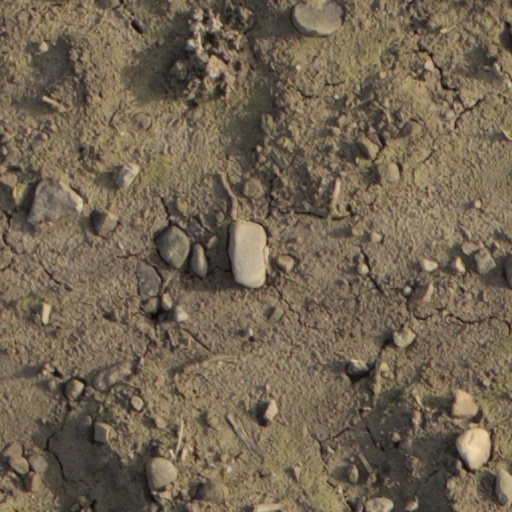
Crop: wheat